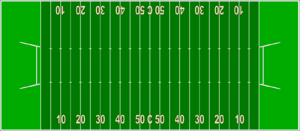
Gridiron fodbold
Diagram af en bane, beregnet til canadisk fodbold. Den er større end den amerikanske bane.
Gridiron fodbold er en form for fodbold, der fortrinsvis spilles i USA og Canada. De dominerede typer indenfor denne sport er amerikansk fodbold og canadisk fodbold. Begrebet "gridiron" er opstået for at kunne udtrykke sportens oprindelige karakteristiske bane, som indtil ca. 1920 var optegnet med parallelle streger. Selv om banetegningen siden er ændret, har udtrykket "grid" overlevet.